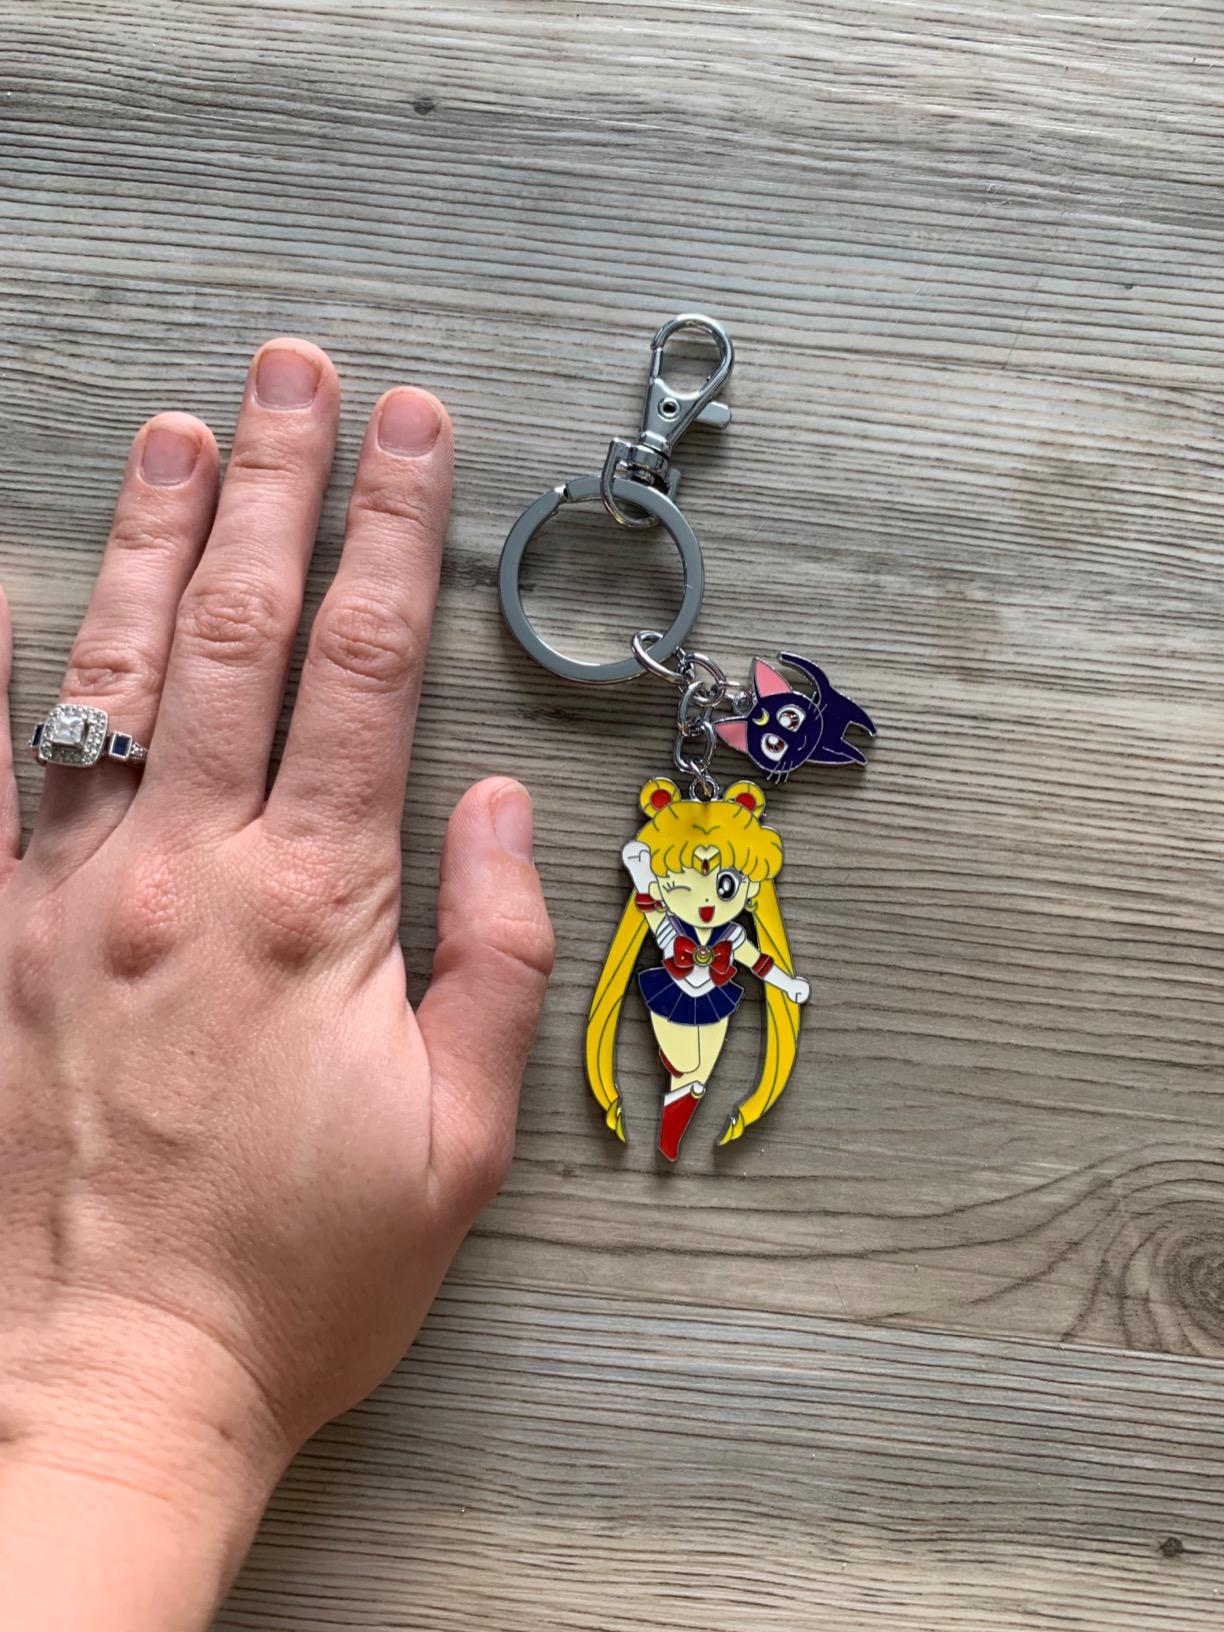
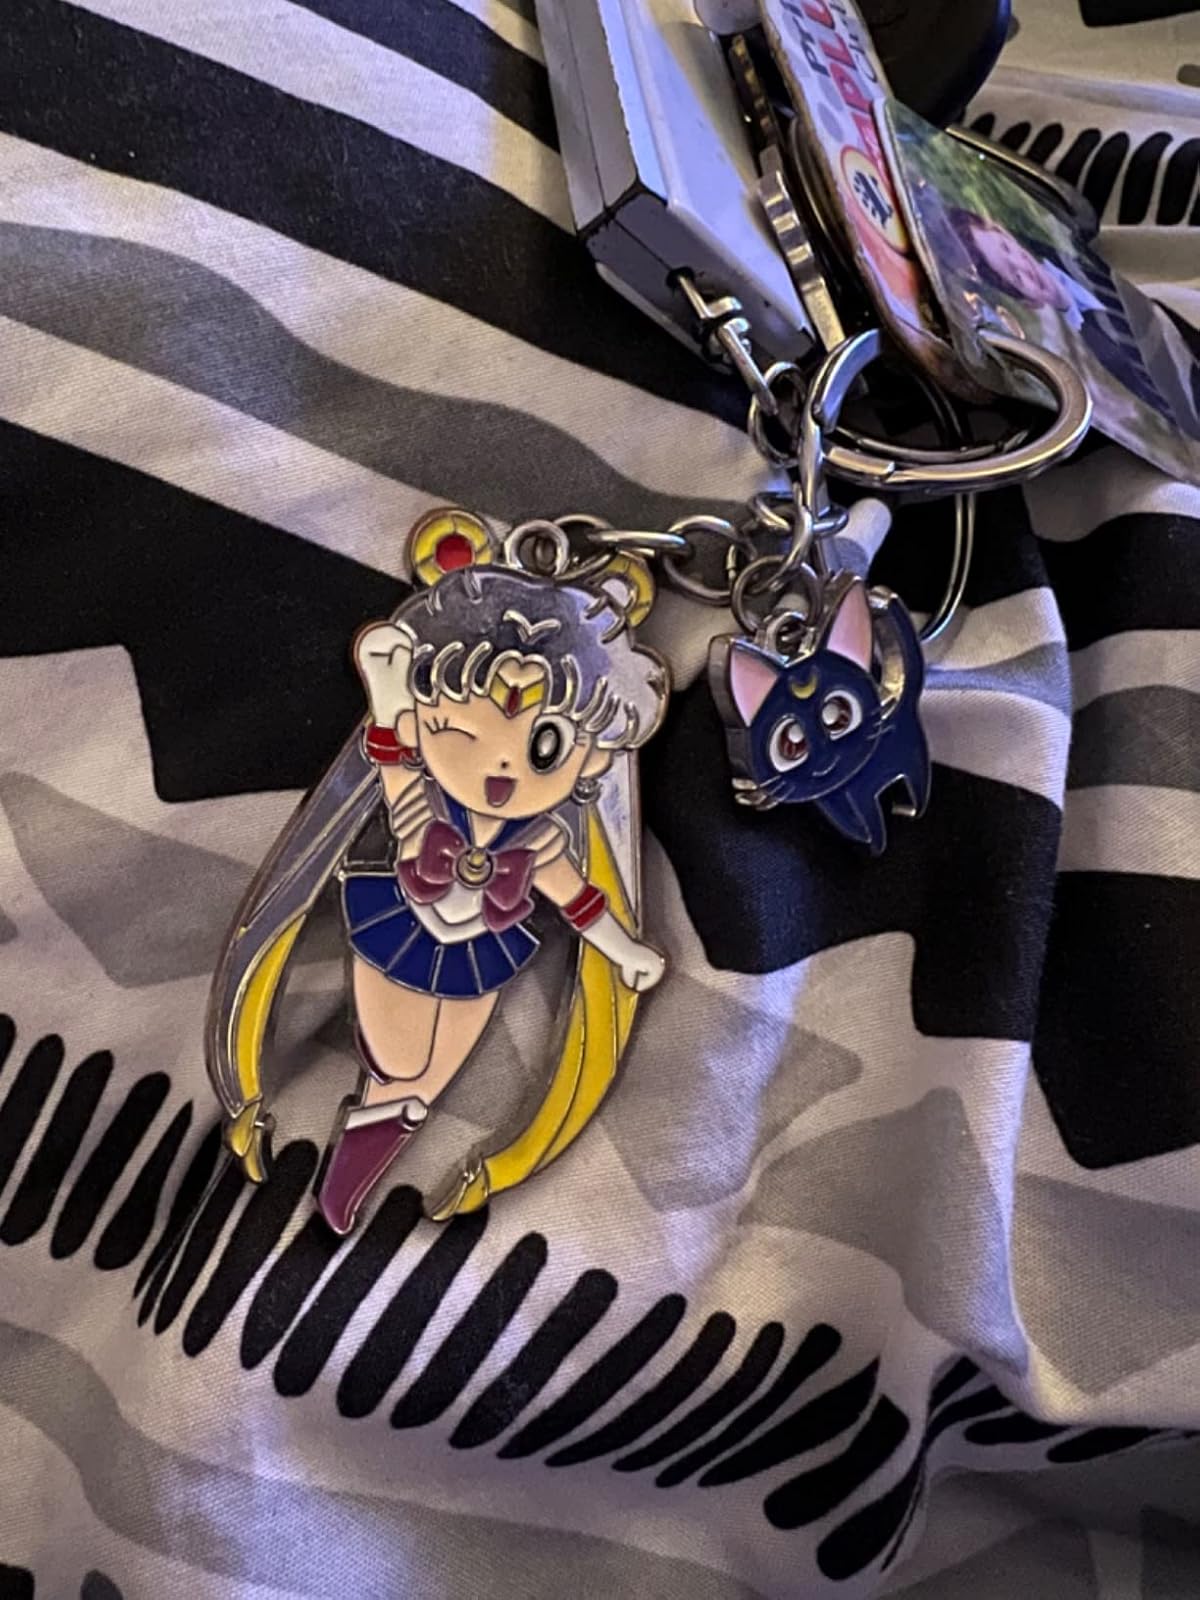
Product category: accessories_keychain
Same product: yes